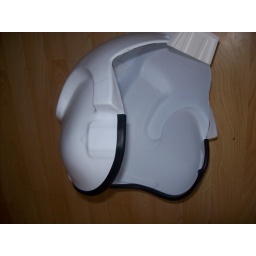
Add car door trim (not included in kit)